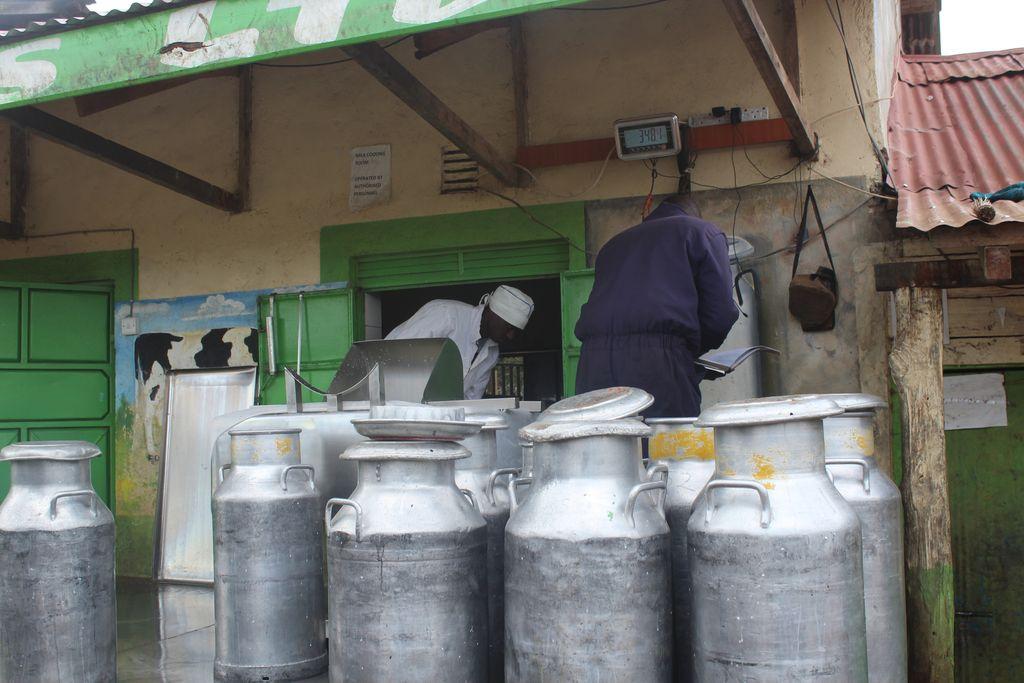
Jengo lililosimama na paa jekundu likona watu wawili nje. Mmoja amevaa nguo nyeusi, mwingine nguo nyeupe na kofia nyeupe. Kuna vifaa vya kubebebea maziwa hapo kando.